University of Orihuela

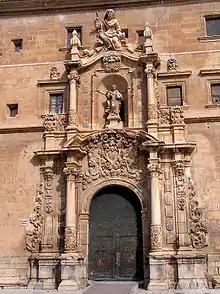
Colegio Santo Domingo. Door of the university.

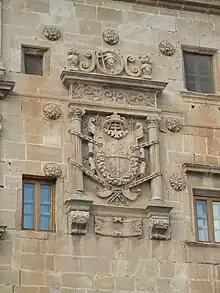
Shield of the college.

In the beginning, it was for general studies, where the "Trivium" and the "Quadrivium" were taught in accordance with the legal teachings, but Pope Paul III elevated the university a short while after its creation, creating diverse departments such as philosophy, theology, the arts, and grammar.